5,10-Methenyltetrahydromethanopterin hydrogenase

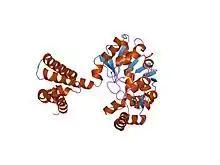
the crystal structure of the apoenzyme of the iron-sulfur-cluster-free hydrogenase (hmd)

The 5,10-methenyltetrahydromethanopterin hydrogenase (or Hmd), the so-called iron-sulfur cluster-free hydrogenase, is an enzyme found in methanogenic archea such as "Methanothermobacter marburgensis". It was discovered and first characterized by the Thauer group at the Max Planck Institute in Marburg. Hydrogenases are enzymes that either reduce protons or oxidize molecular dihydrogen.